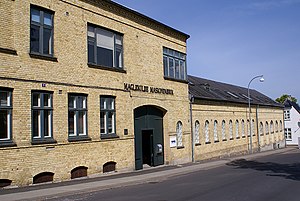
Maglekilde Maskinfabrik
Maglekilde Maskinfabriks gamle hovedbygning
Maglekilde Maskinfabrik i Roskilde
Maglekilde Maskinfabrik i Roskilde fik i 1878 patent på en centrifuge, som blev opfundet af værkføreren L. C. Nielsen. Centrifugen kunne effektivt skille mælken i fløde og skummetmælk, hvor man tidligere havde været henvist til at lade mælken stå halvandet døgn, før den kunne skummes. Maglekildecentrifugen kunne fungere kontinuert, ny mælk kunne ledes til fra et rør, mens fløden og skummetmælken løb fra gennem to andre rør.